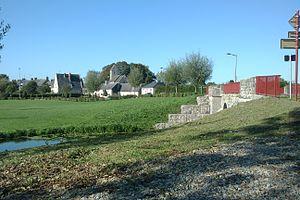
Vue de fr:Baupte
Baupte est une commune française située dans le département de la Manche en région Normandie, peuplée de 431 habitants.